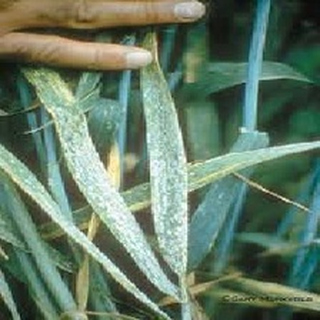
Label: wheat_mildew